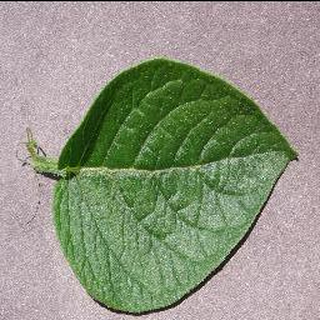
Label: healthy_potato